Jerusalem corridor

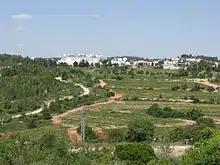
Neve Ilan television studios in the Jerusalem corridor

The Jerusalem corridor ("Prozdor Yerushalayim") is an area between Jerusalem and the Shephelah in Israel. Its northern border is the old road to Jerusalem; its southern border, the Elah Valley; and its western border, Sha'ar HaGai/Bab el-Wad and the road to Beit Shemesh. The largest towns in the Jerusalem corridor are Beit Shemesh, Mevasseret Zion, Abu Ghosh, Tzur Hadassah and Kiryat Ye'arim.